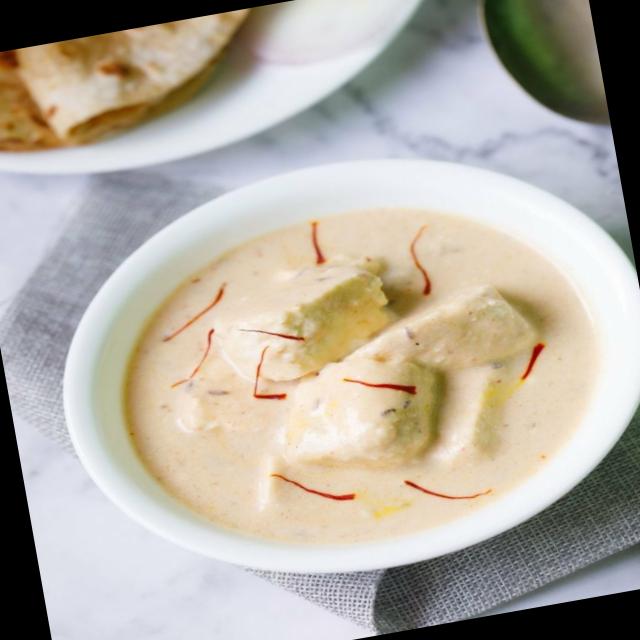
Dish: shahi_paneer